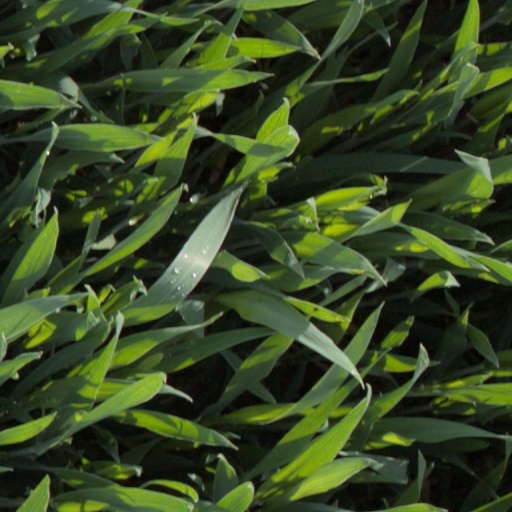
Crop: wheat